Hutchinson Technology

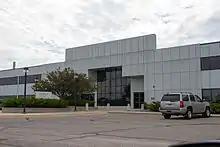

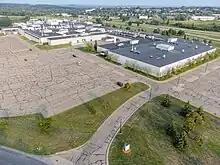
TDK in Eau Claire

Hutchinson Technology is an engineering company established and headquartered in Minnesota, United States, specializing in the design and manufacture of precision technologies. Hutchinson's primary products are suspension assemblies that hold magnetic read-write heads at microscopic distances above the disks in rigid disk drives.